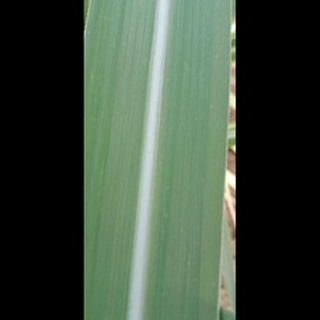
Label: healthy_sugarcane